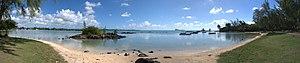
Grand Gaube est une localité de la République de Maurice située au nord-nord-est de son île principale, l'île Maurice. Elle est située sur la côte au nord-est de Goodlands et relève ce faisant du district de Rivière du Rempart.